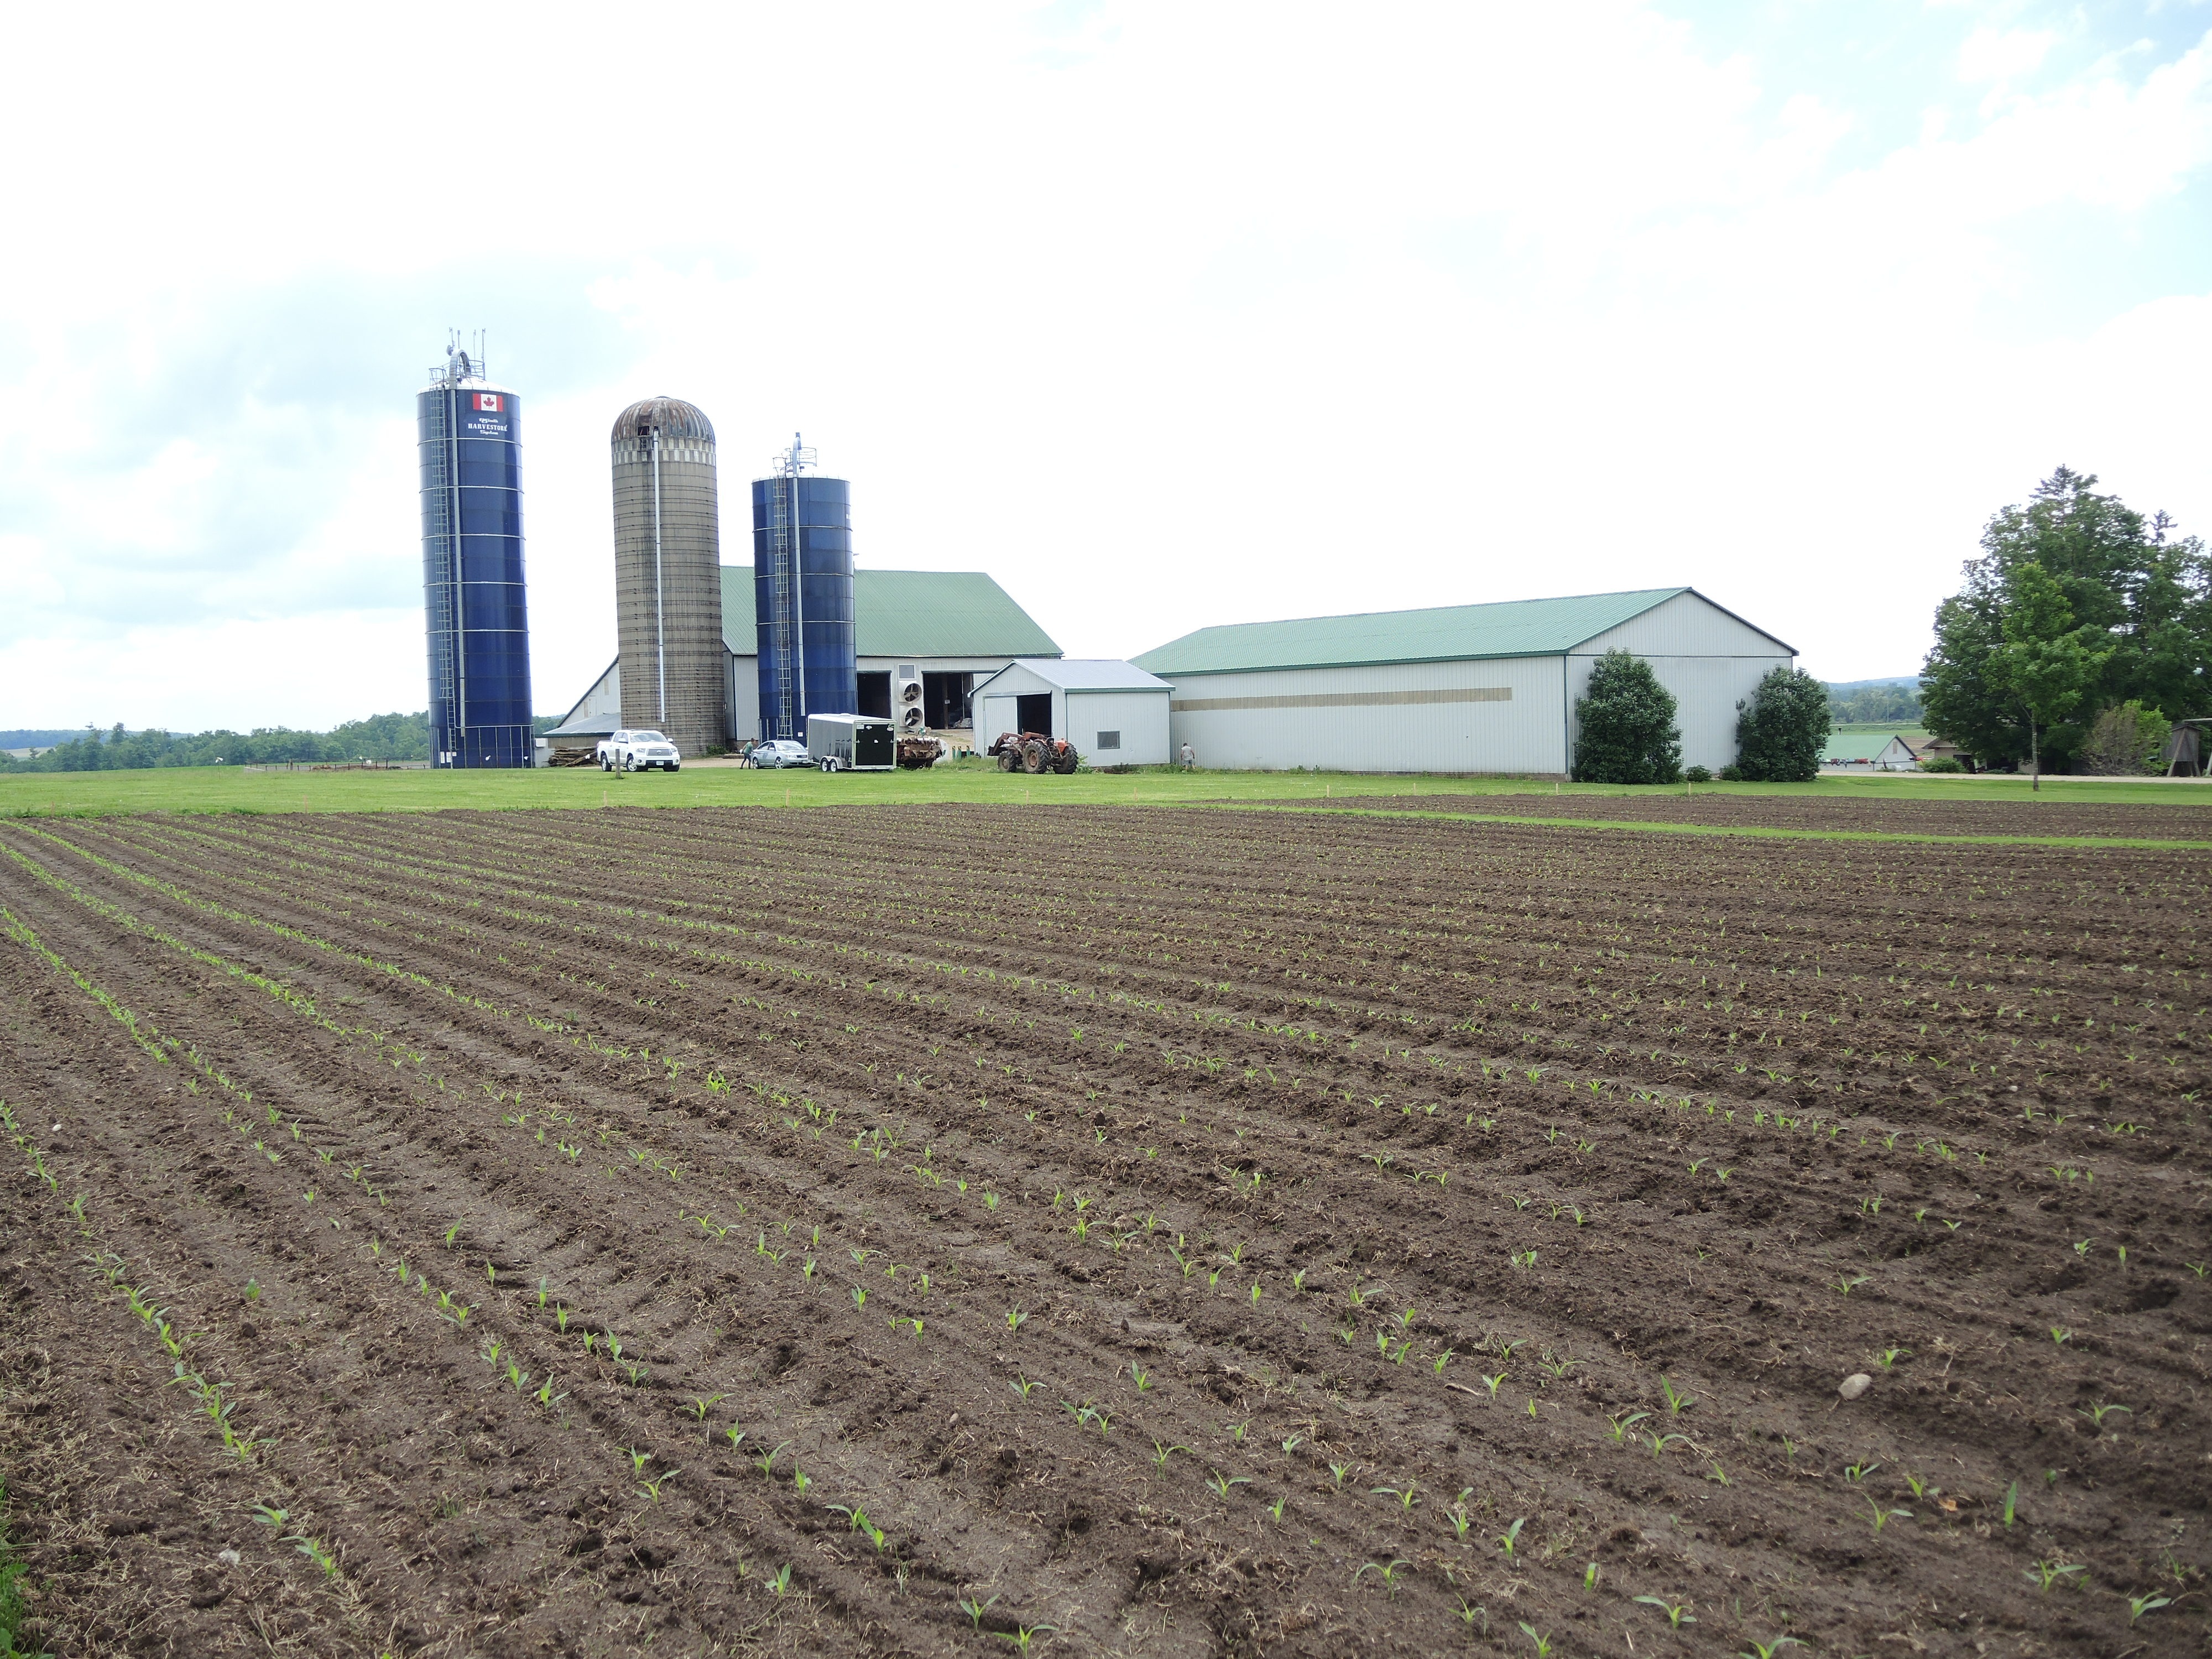
plant, field, farm, building, transport, vehicle, crop, soil, agriculture, plain, farmland, furrow, cultivation, growing, plantation, organic, cultivate, rural area, grass family